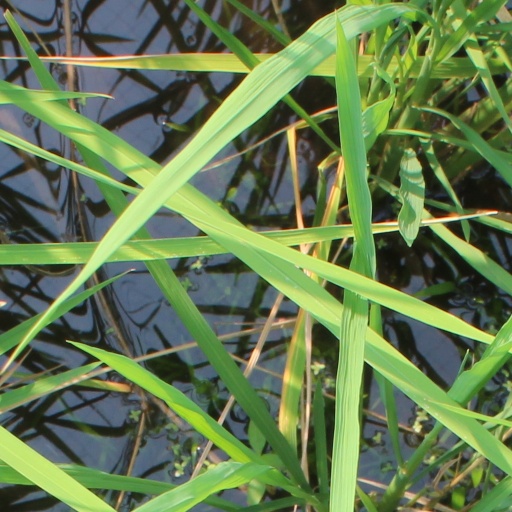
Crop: rice